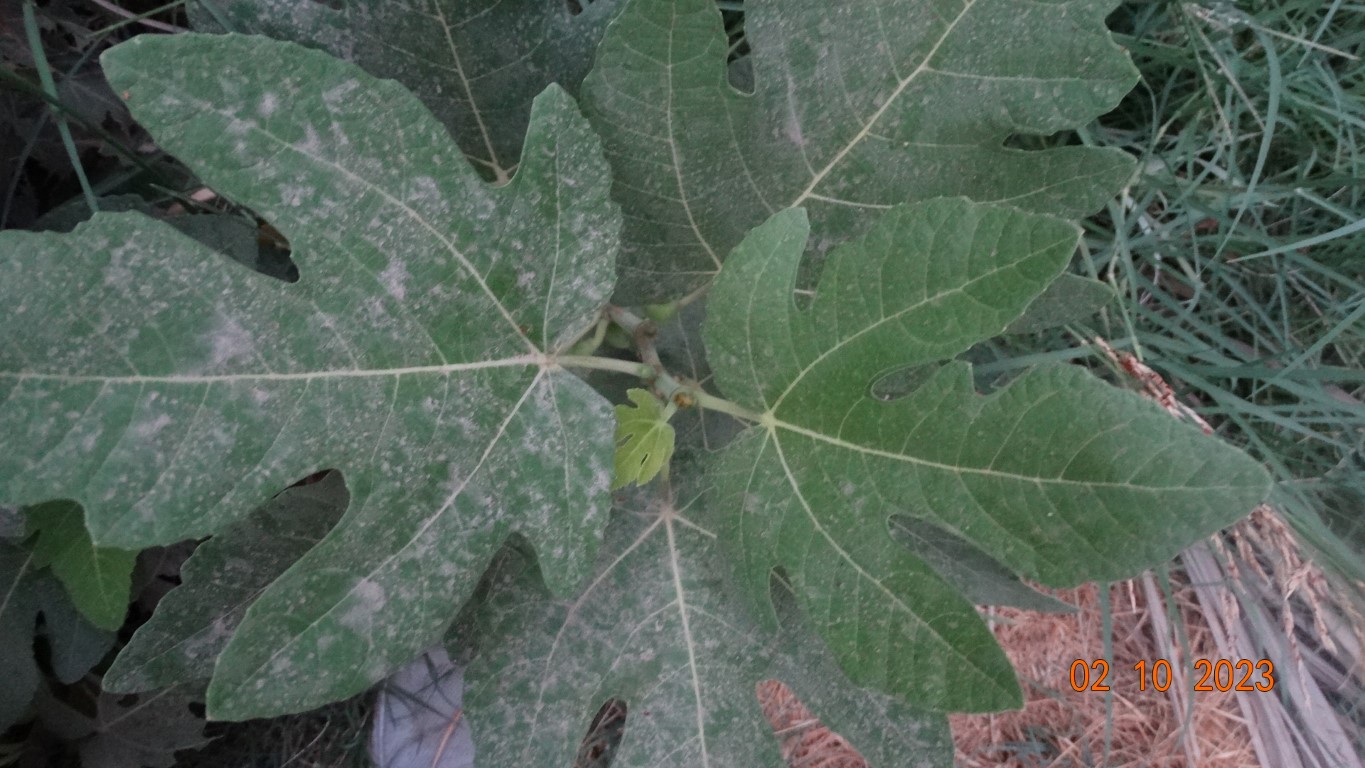
Label: healthy